Hamer Guitars

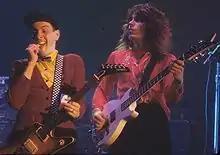
Cheap Trick on stage in 1977 with their Hamer instruments: Rick Nielsen (left) with a standard model and Tom Petersson with a 10-string bass

To appeal to a broader market, Hamer introduced its first production guitar, the "Sunburst," 1977. Production was reportedly around 10 guitars per week. During that time, the company gained more popularity due to the high-profile patronage of Cheap Trick guitarist Rick Nielsen and that group's use of Hamer eight- and 12-string basses. In 1978, Frank Untermyer joined the company as part of Hamer's attempt to expand its business worldwide. Untermyer served as a partner and international sales manager.